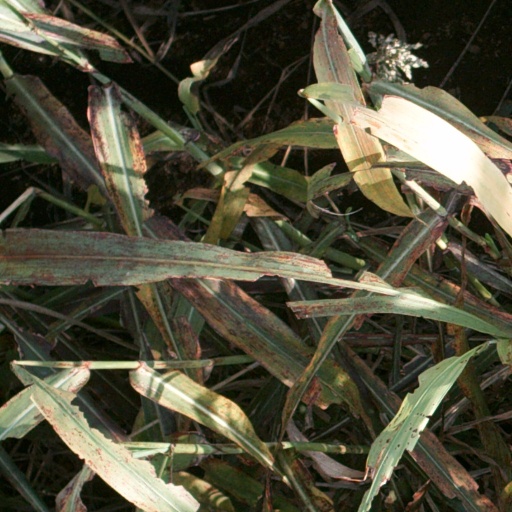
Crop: sorghum